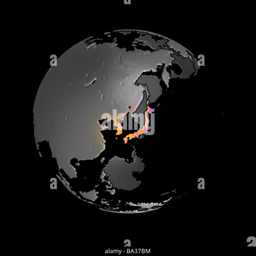
abstract version of globe centered